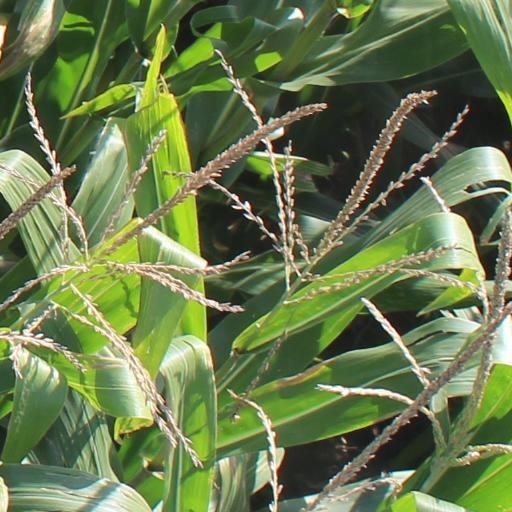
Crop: maize; corn